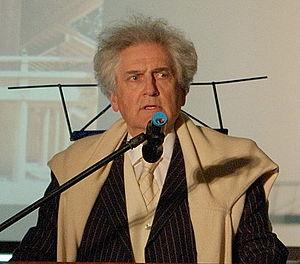
Léon Krier, né le 7 avril 1946 à Luxembourg, est un architecte et un urbaniste dont l'œuvre, qui se place dans la tradition des doctrines classiques et du mouvement art and craft, a inspiré le mouvement postmoderne.